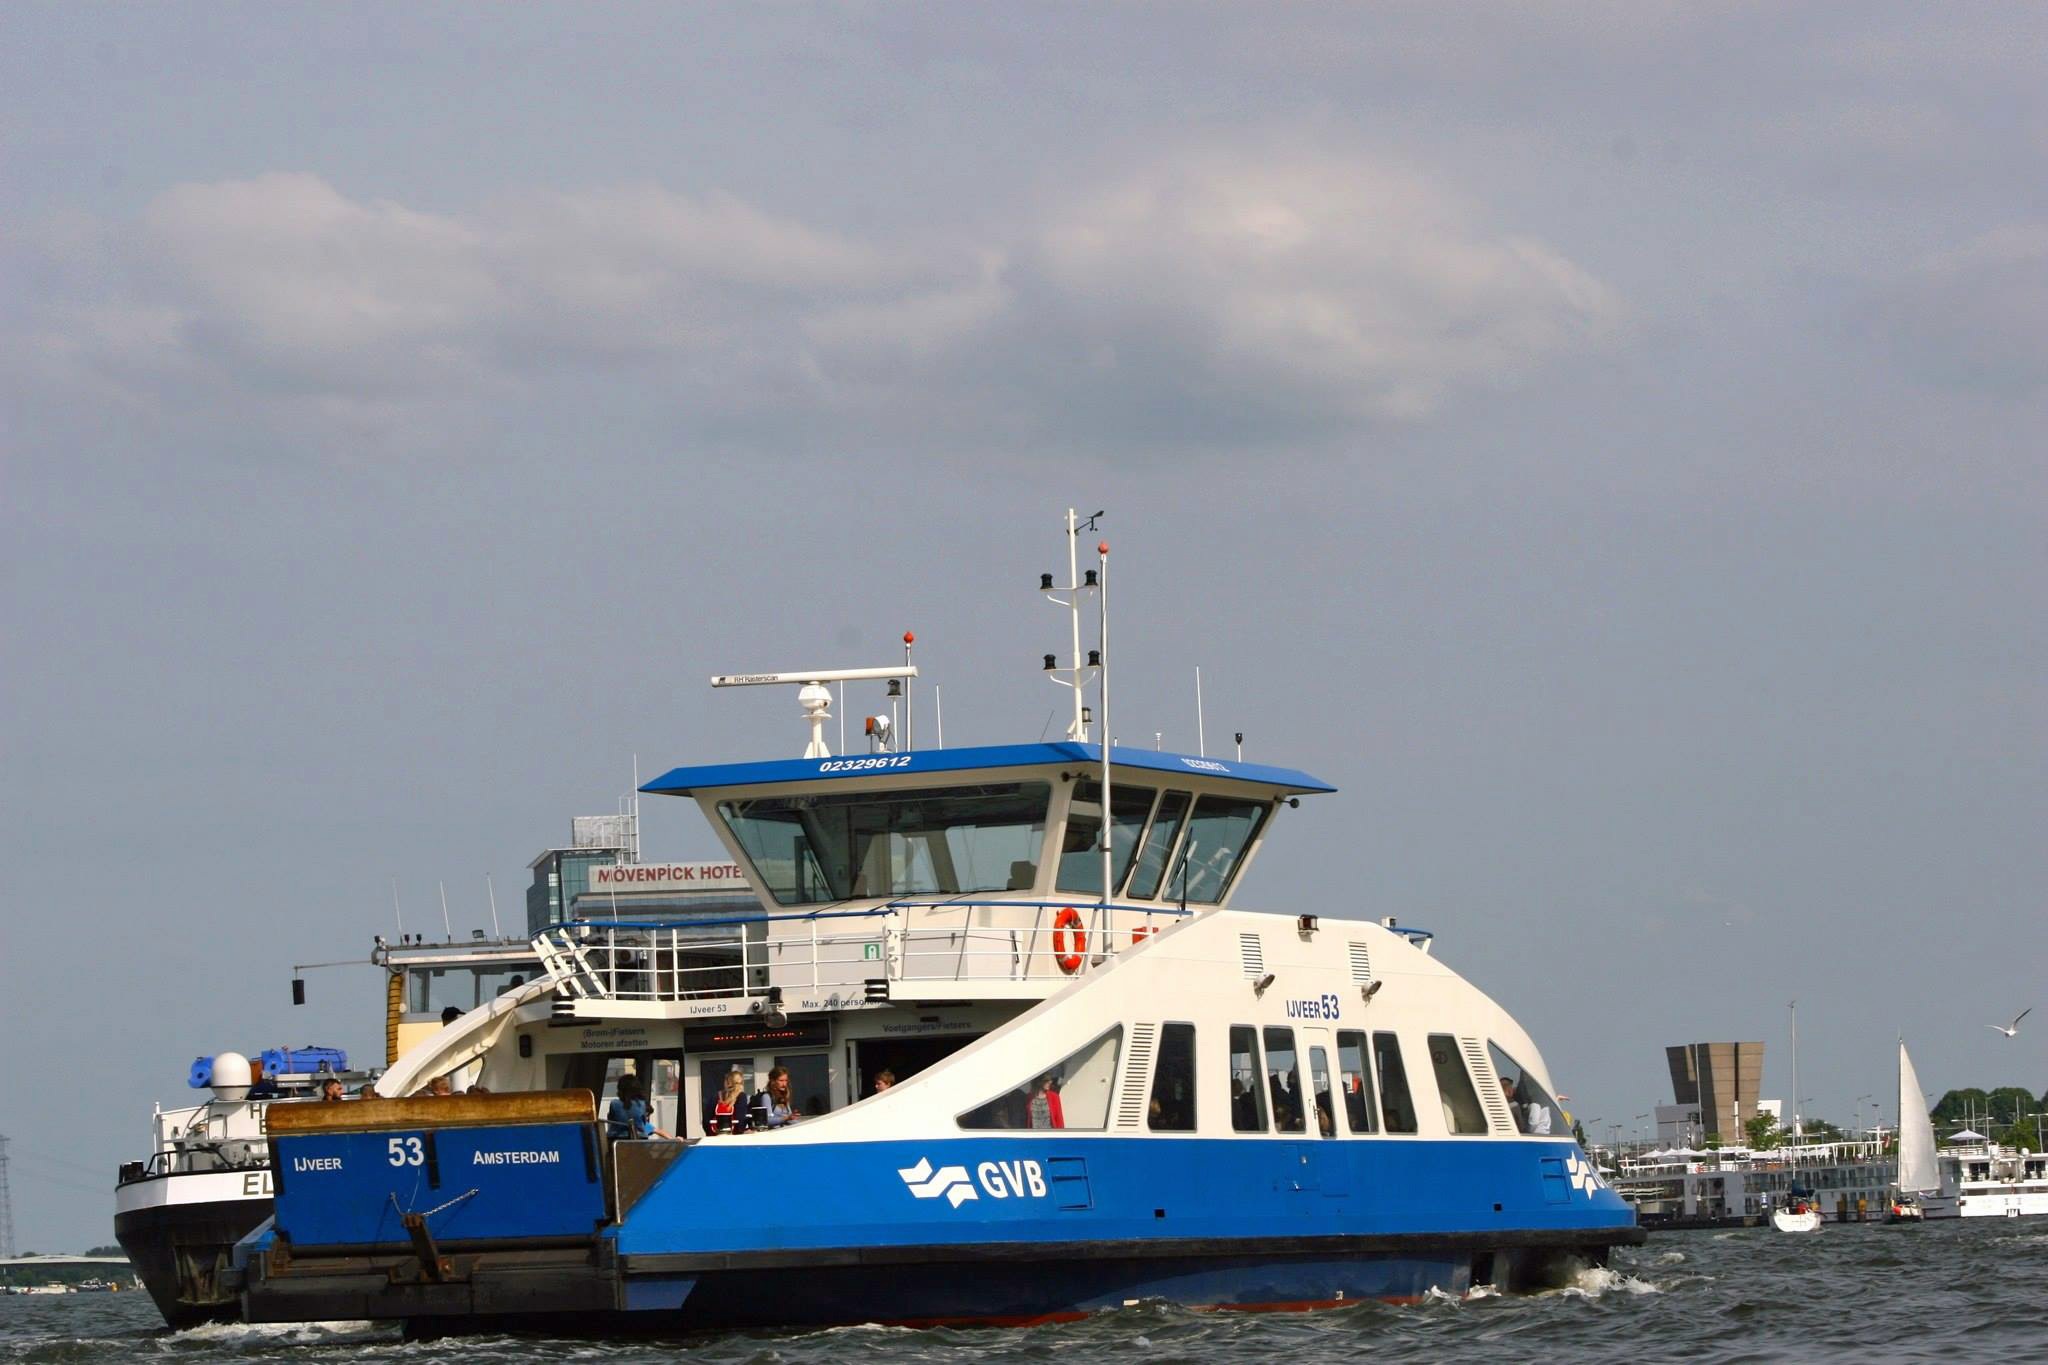
sea, coast, water, ocean, boat, ship, transport, vehicle, yacht, harbor, tourism, cargo ship, waterway, public transport, ferry, amsterdam, ij, netherlands, passengers, boating, watercraft, ferryboat, fishing vessel, passenger ship, freight transport